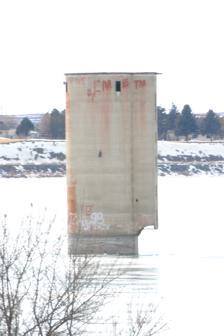
Building: Oneida Milling and Elevator Company Grain Elevator
Country: United States of America
Year built: 1912
United States historic place Oneida Milling and Elevator Company Grain Elevator U.S. National Register of Historic Places Nearest city American Falls, Idaho Coordinates 42°47′05″N 112°52′04″W / 42.78472°N 112.86778°W / 42.78472; -112.86778 Area less than one acre Built 1912 Built by Flinton Construction Co. NRHP reference No. 93000380 Added to NRHP July 16, 1993 The Oneida Milling and Elevator Company Grain Elevator , in Power County, Idaho near American Falls, Idaho , was built in 1912.  It was listed on the National Register of Historic Places in 1993. It is located offshore in the American Falls Reservoir , which covers the original townsite of American Falls. It was built by the Flinton Construction Co.  It has also been known as the Colorado Milling and Elevator Company Grain Elevator . References